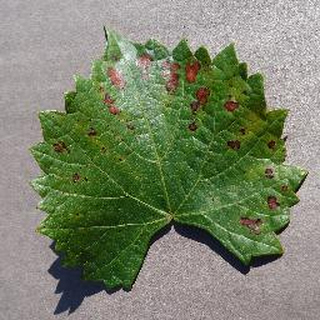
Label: grape_esca_black_measles